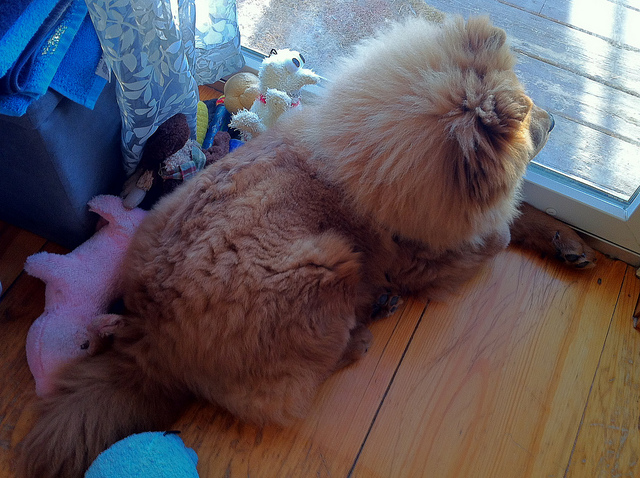
user: Given an image and a question. Answer the question in a short answer. Question: What breed of dog is this? Short Answer:
assistant: pomeranian